Prehistoric Life (book)

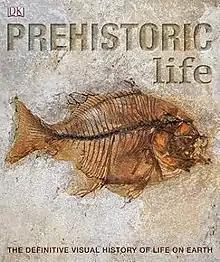

Prehistoric Life is a non-fiction encyclopedia edited by Angeles Gavira Guerrero and Peter Frances. The full title of the book is Prehistoric Life: The Definitive Visual History of Life on Earth. The 512-page book was published by DK in 2009.